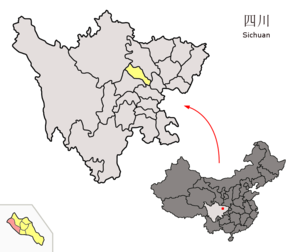
Shifang est une ville de la province du Sichuan en Chine. C'est une ville-district placée sous la juridiction de la ville-préfecture de Deyang.